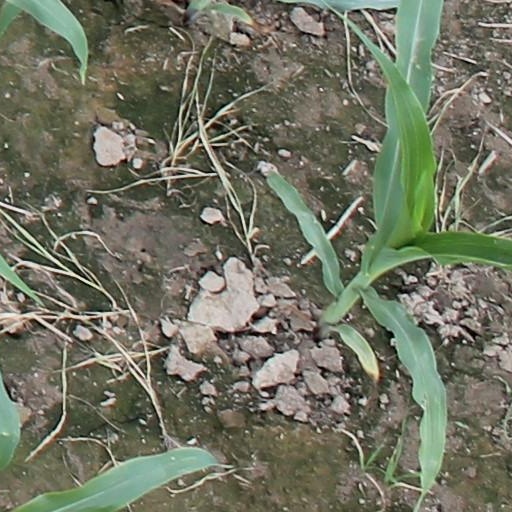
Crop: maize; corn